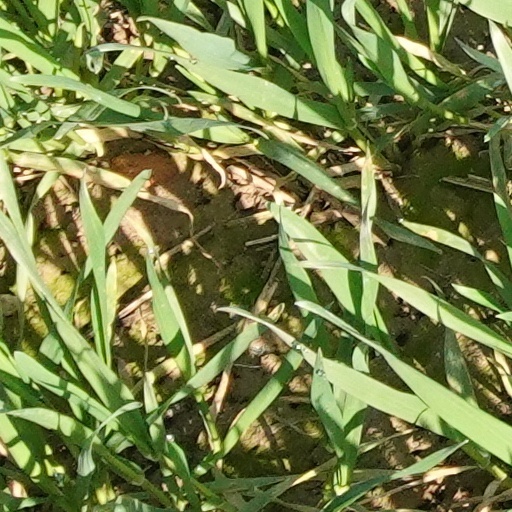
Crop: wheat